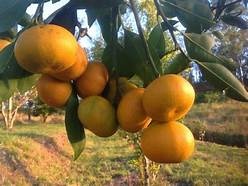
Label: mandarine